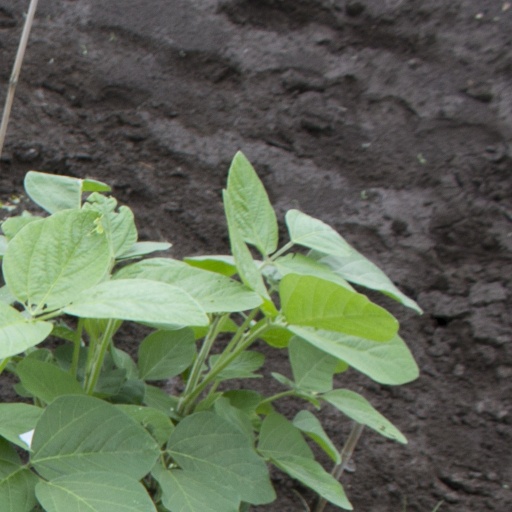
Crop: soybean